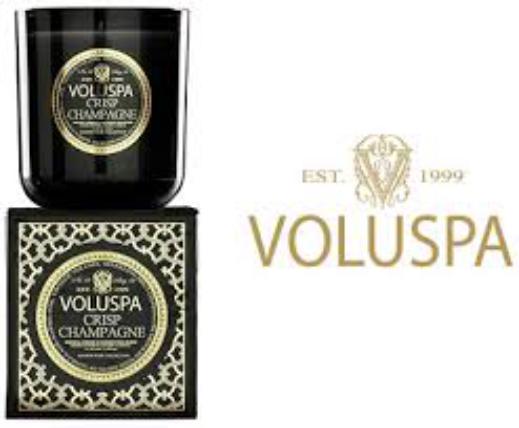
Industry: Necessities